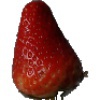
Label: Strawberry 1